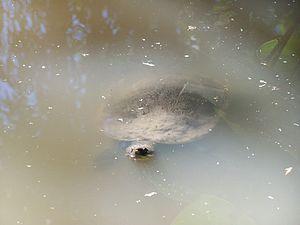
La Tortue de la Mary River, Elusor macrurus, unique représentant du genre Elusor, est une espèce de tortues de la famille des Chelidae.